52nd (Lowland) Infantry Division

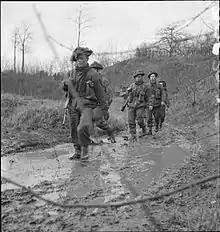
Men of 'C' Company of the 4th Battalion, King's Own Scottish Borderers, move up to attack a pillbox, the Netherlands, 11 December 1944.

Several operations were planned for the division, following the successful conclusion of the Normandy Campaign. "Operation Transfigure" planned to have the British 1st and American 101st Airborne Divisions capture landing strips near Rambouillet, for the 52nd Division to land at. The three divisions would have then blocked the German line of retreat towards Paris. "Operation Linnet" proposed using most of the First Allied Airborne Army, including the 52nd Division, to seize areas in north-eastern France to block the German line of retreat. As part of "Operation Market Garden", the British 1st Airborne Division was given a subsidiary mission of capturing Deelen airfield, on which the 52nd Division would land. Due to the disastrous course of events that unfolded during the Battle of Arnhem, where the 1st Airborne Division was virtually destroyed and lost almost 8,000 men, the 52nd Division was not deployed.